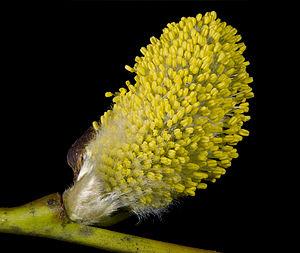
Salix caprea Saule marsault - Chatons mâles Taille
Le Saule marsault ou Saule des chèvres, Salix caprea, est une espèce d'arbres ou d'arbustes de la famille des Salicaceae.
En botanique, le chaton est une inflorescence souple, généralement pendante, caractéristique de certains arbres appartenant aux familles des Salicacées, des Fagacées, des Bétulacées et des Moracées.
Le Site de Grand Intérêt Biologique des Viviers, plus connu sous le nom de Terril des Viviers est un ancien site de charbonnage s'étendant à l'est de Gilly, section de la ville de Charleroi.
La proxiphotographie ou « photographie de près » est l'ensemble des techniques photographiques permettant de photographier des sujets de petite taille sans atteindre la macrophotographie. On parle souvent dans ce cas d'un gros plan. Une définition plus précise limite la proxiphotographie aux grandissements compris entre 1:10 et 1:1.
Les Salicales sont un ordre de plantes dicotylédones. En classification classique il ne comprend qu'une famille :